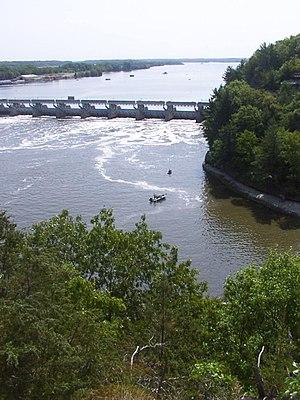
L’Illinois est une rivière de 439 km de long, affluent principal du fleuve Mississippi, dans l'État de l'Illinois au nord des États-Unis.